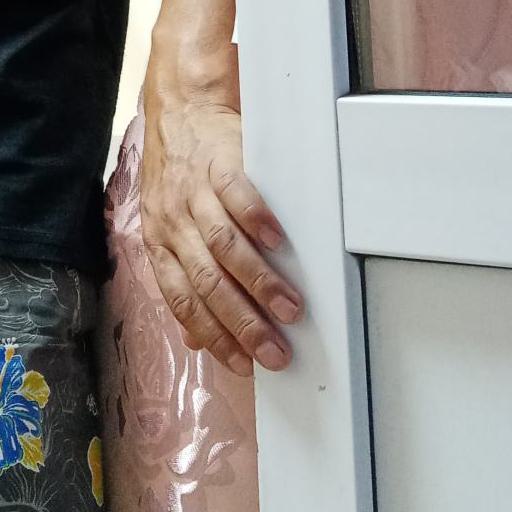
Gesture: no_gesture